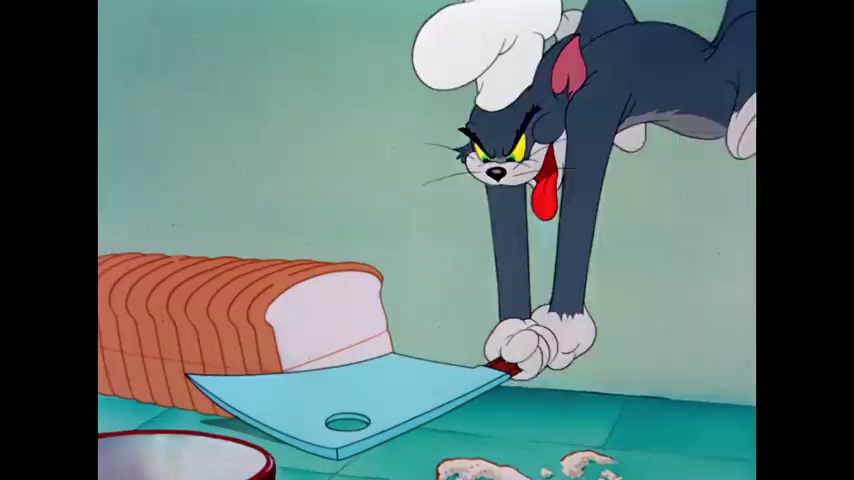
Portrait style: Cartoon Portrait